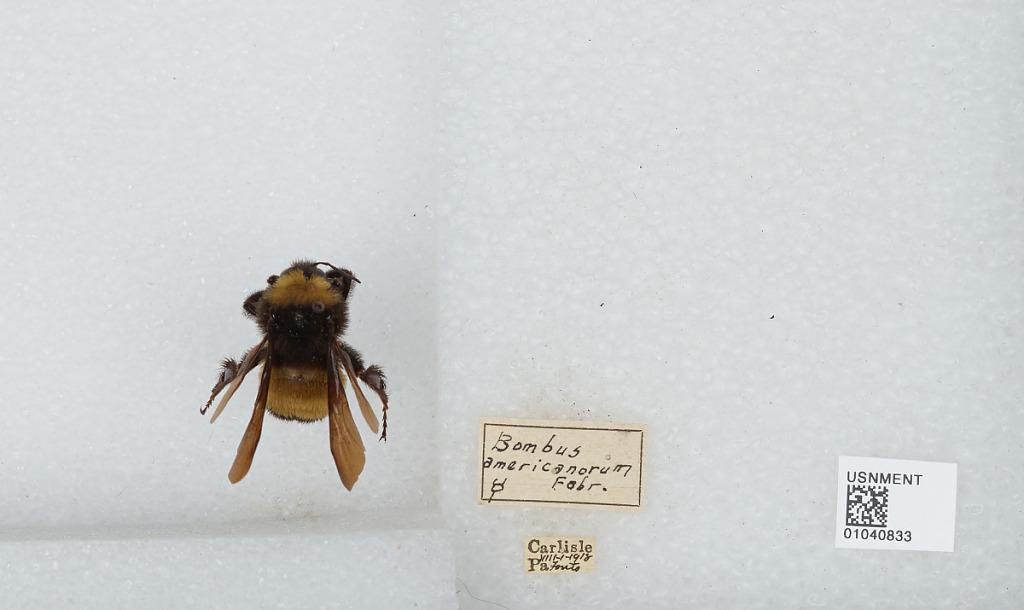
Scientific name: Bombus (Fervidobombus) pensylvanicus pensylvanicus (De Geer)
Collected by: Fonts
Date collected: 1918-8-1
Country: United States
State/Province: Pennsylvania
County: Cumberland
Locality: Carlisle
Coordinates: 40.2015, -77.1889